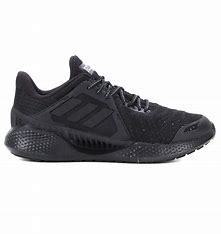
Brand: adidas
Model: Climacool Vent